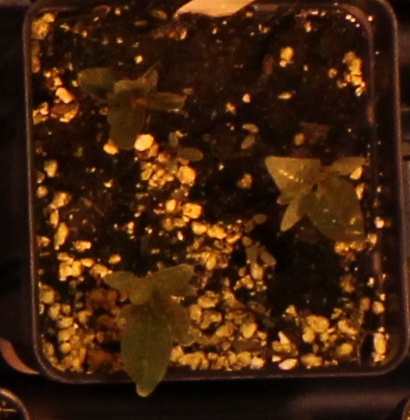
Label: Waterhemp